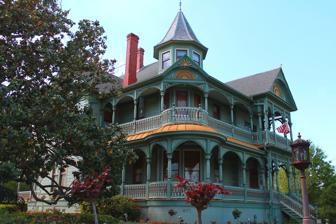
Building: Wood–Hughes House
Country: United States of America
Year built: 1897
Historic house in Texas, United States United States historic place Wood–Hughes House U.S. National Register of Historic Places Recorded Texas Historic Landmark Wood–Hughes House in 2012 Wood–Hughes House Show map of Texas Wood–Hughes House Show map of the United States Location 614 S. Austin, Brenham, Texas Coordinates 30°9′43″N 96°23′56″W / 30.16194°N 96.39889°W / 30.16194; -96.39889 Area less than one acre Built 1897 ( 1897 ) Architectural style Stick / Eastlake MPS Brenham MPS NRHP reference No. 90000448 RTHL No. 8408 Significant dates Added to NRHP March 29, 1990 Designated RTHL 1974 The Wood–Hughes House is a historical house located at 614 S. Austin in Brenham, Texas . Built in 1897, the house is an example of Late Victorian architecture. Owners W. A. and Fannie Wood built the house using high-quality lumber and siding that resembled stone. The house was purchased by planter and rancher Henry W. Hughes in 1913. The house resembles the F. W. Schuerenberg House , which is also in Brenham. The house was added to the National Register of Historic Places on March 29, 1990. See also National Register of Historic Places portal Texas portal National Register of Historic Places listings in Washington County, Texas Recorded Texas Historic Landmarks in Washington County References